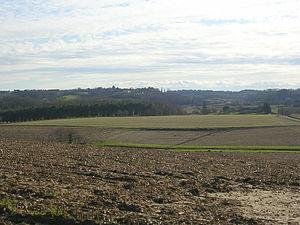
Paysage de Chalosse, dans le département français des Landes